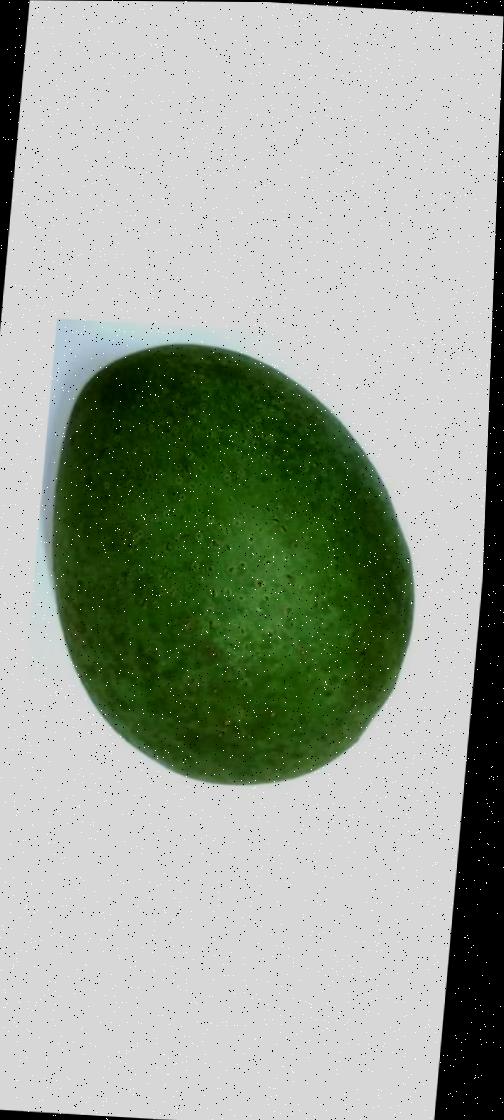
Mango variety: Ashshina Zhinuk